Cretteville Airfield

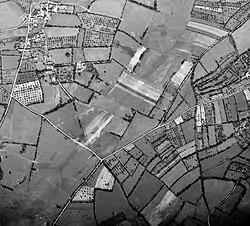
Remains of Cretteville Airfield (A-14) after dismantling by the IX Engineering Command

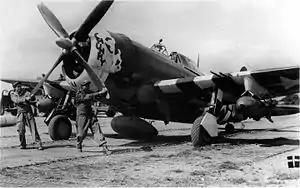
Ground personnel of the 358th Fighter Group prepare to start the engine of a P-47 Thunderbolt nicknamed "Chunky".

Cretteville Airfield is an abandoned World War II military airfield, which is located near the commune of Cretteville in the Normandy region of northern France.